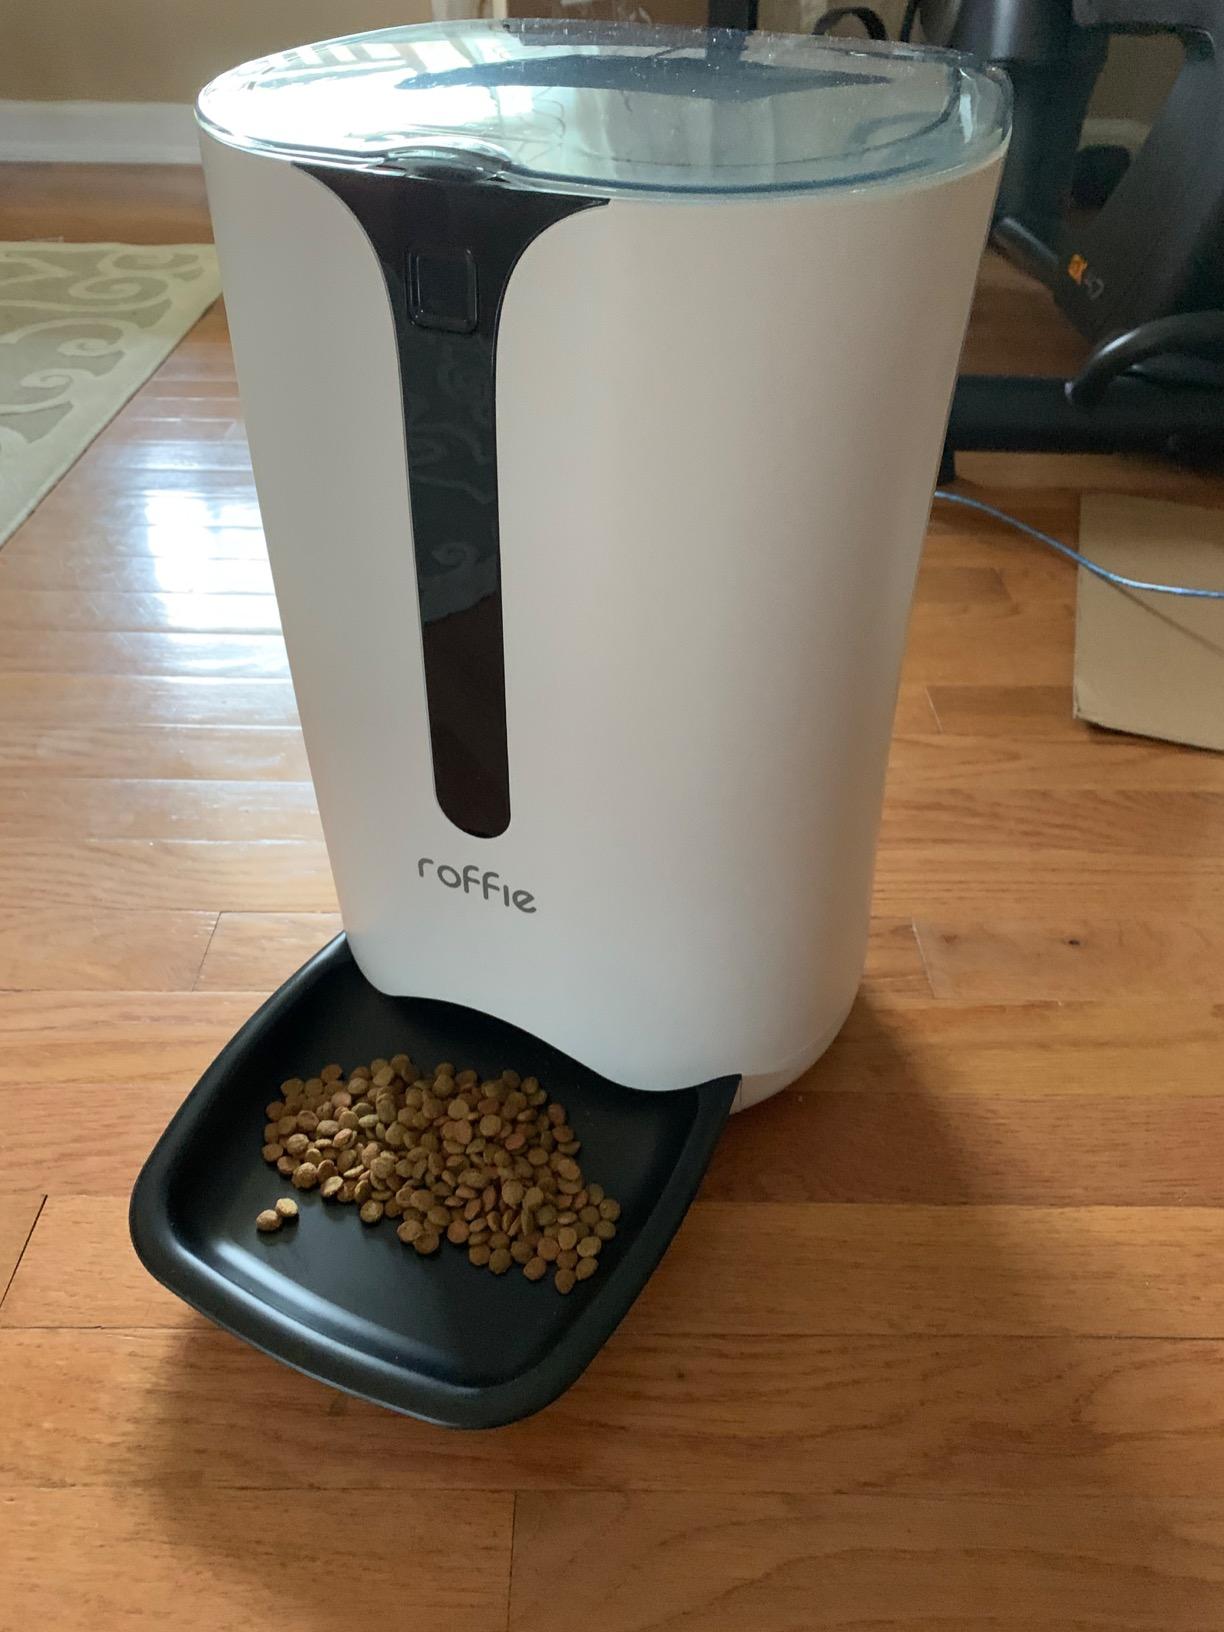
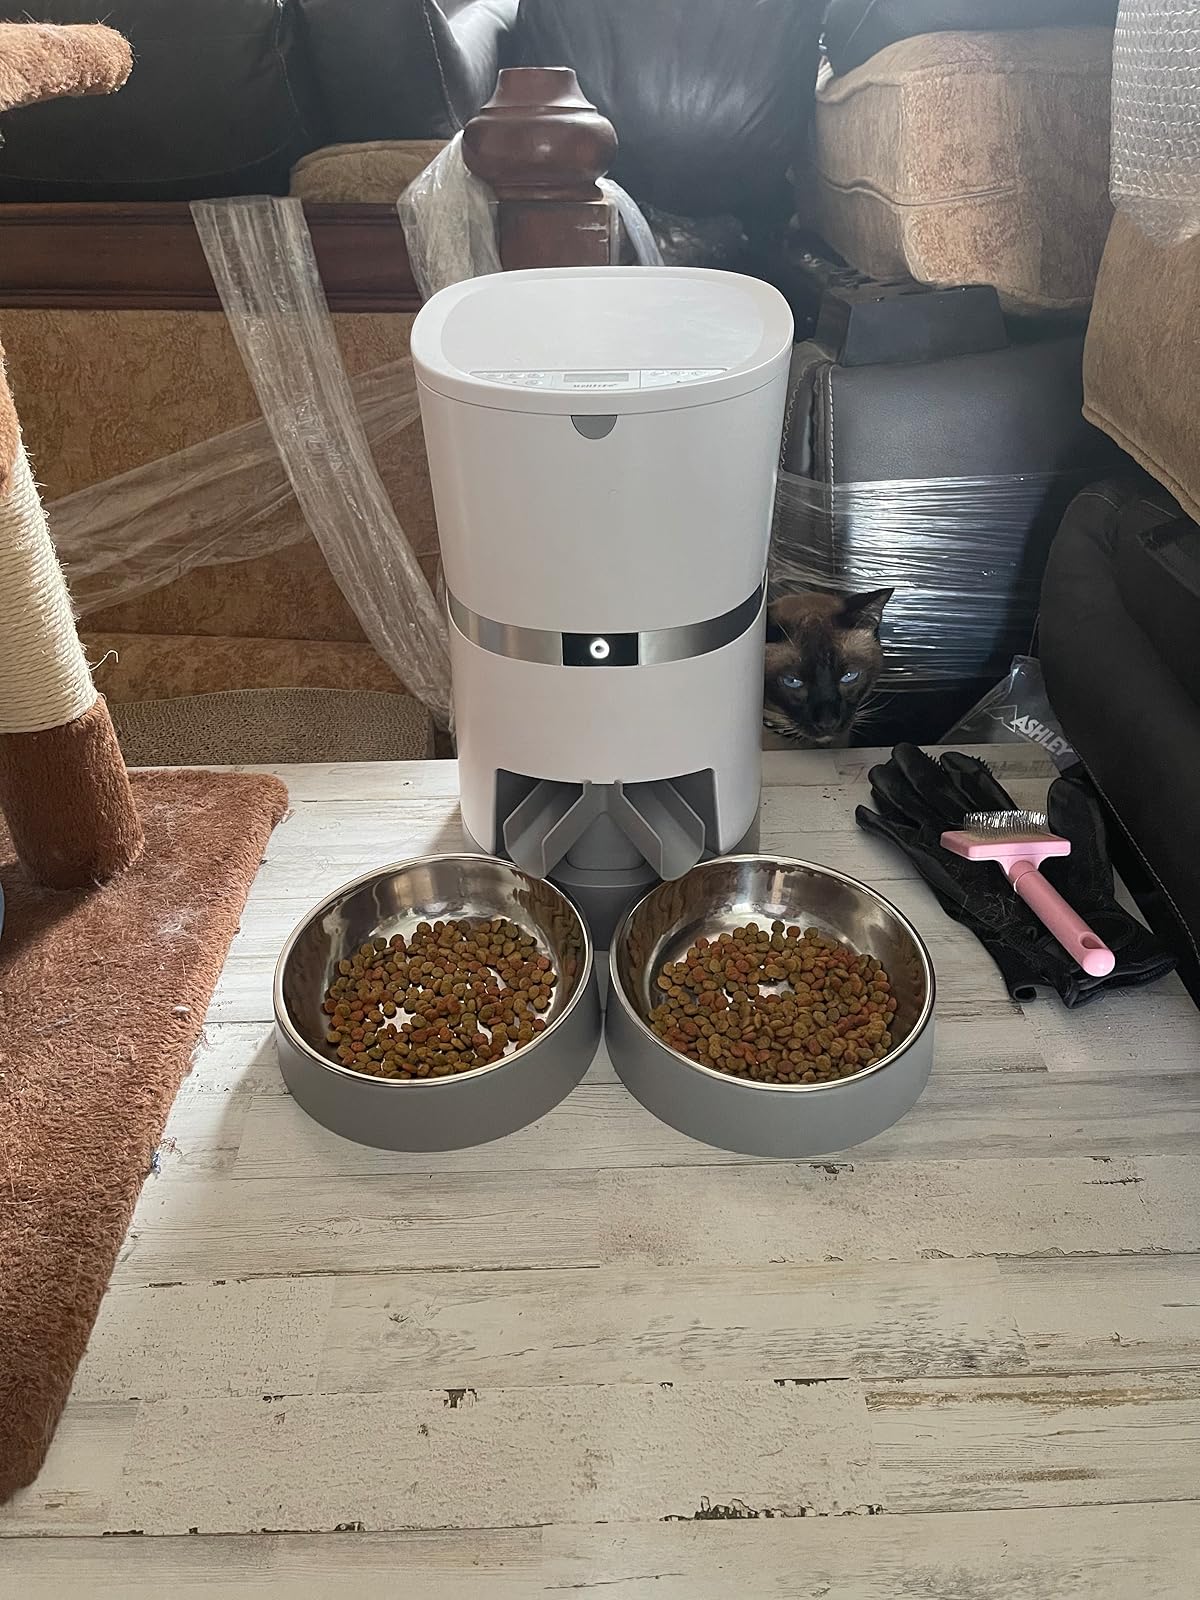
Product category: items_feeder
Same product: no